Thomas George Lanphier Sr.

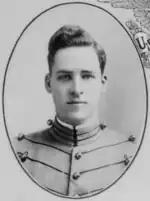
At West Point in 1914

Lanphier was born April 16, 1890, in Lohrville, Calhoun County, Iowa, to John Joseph "Jack" Lanphier and Catherine Ann "Kate" Carey. His father, John Joseph "Jack" Lanphier, was born on September 27, 1854, in Biddulph, Middlesex County, Ontario, Canada. His grandparents on both sides were from Ireland. His parents were married February 15, 1882, in Biddulph. They moved to Lohrville, where they had six children: Bernard Anthony; Cyril Crawford; Cecilia Margaret; Thomas George Sr.; Basil "Charles"; and Catherine Loretto.